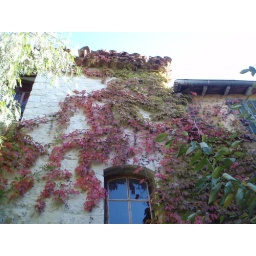
Beautiful plant on side of building in Eze, France